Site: brandenburg
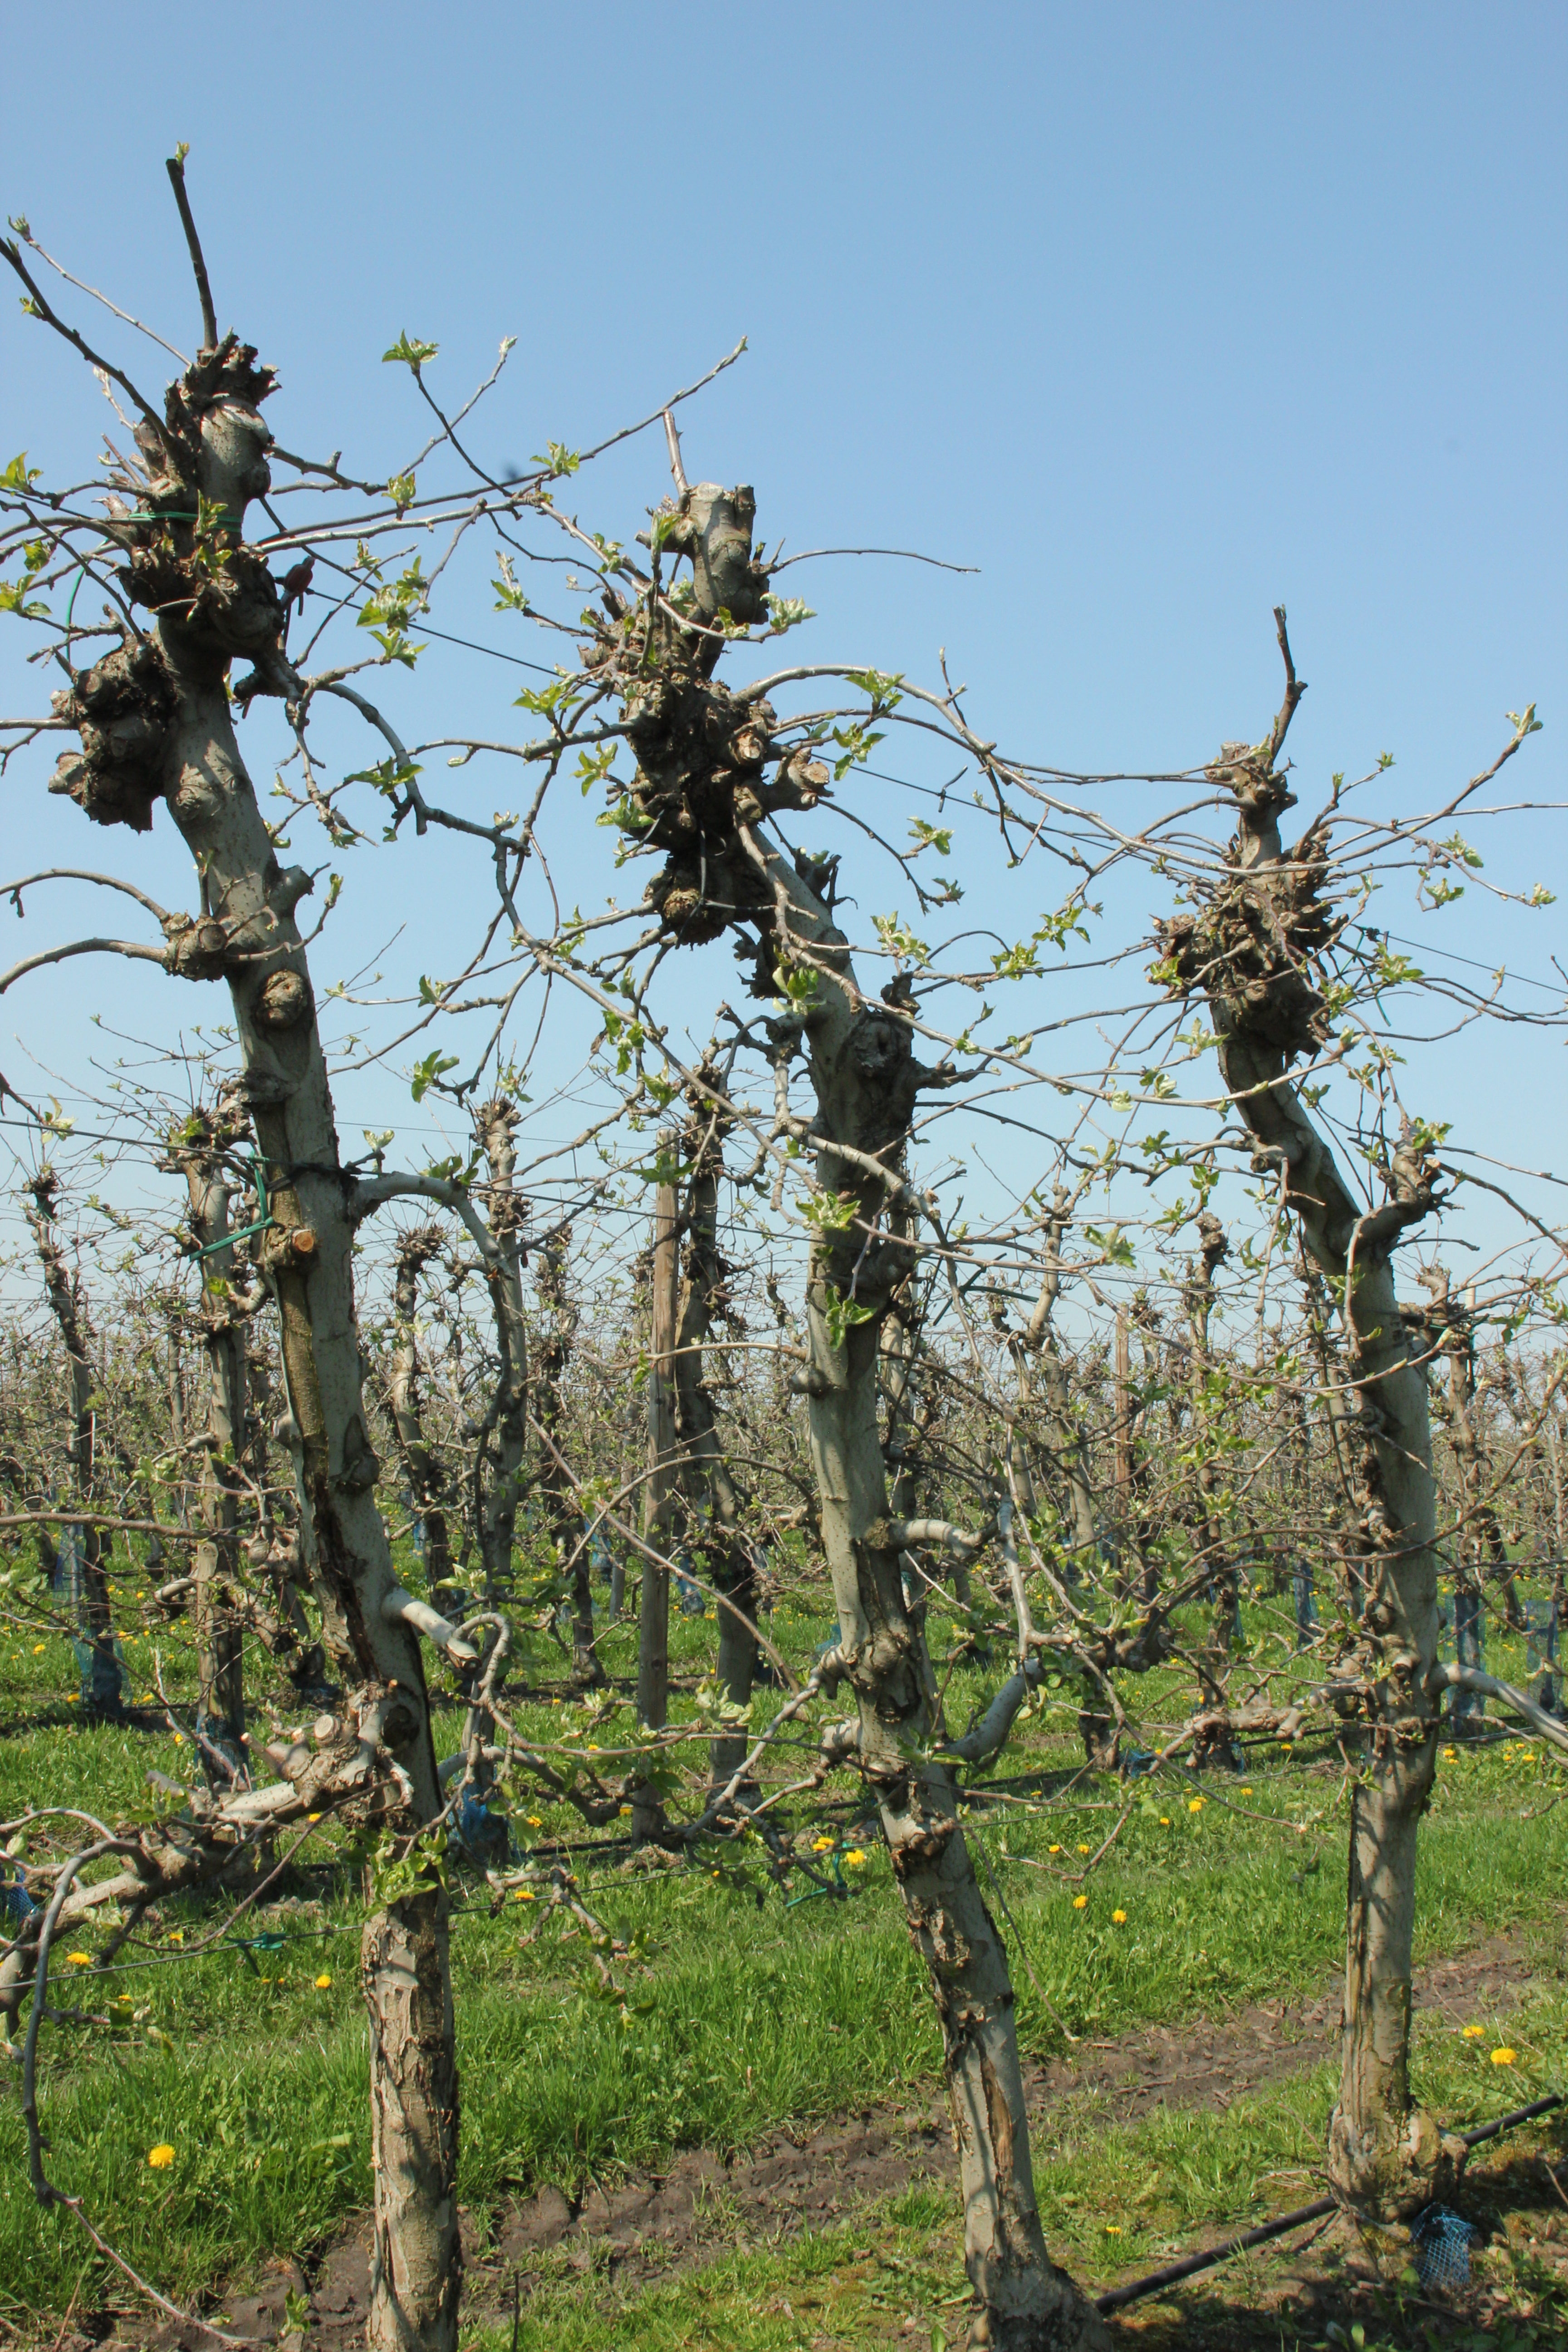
Growth stage (BBCH 56): Inflorescence emergence